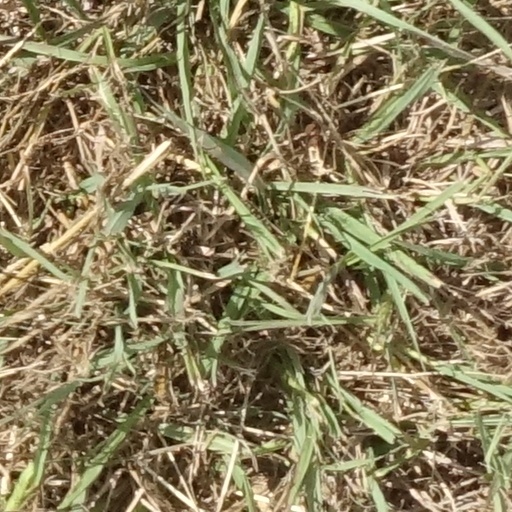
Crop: sorghum